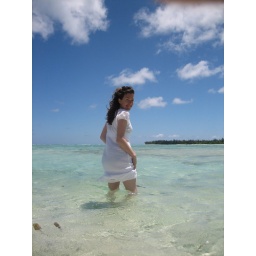
This water was amazing. I think you can see fish in the water around her legs